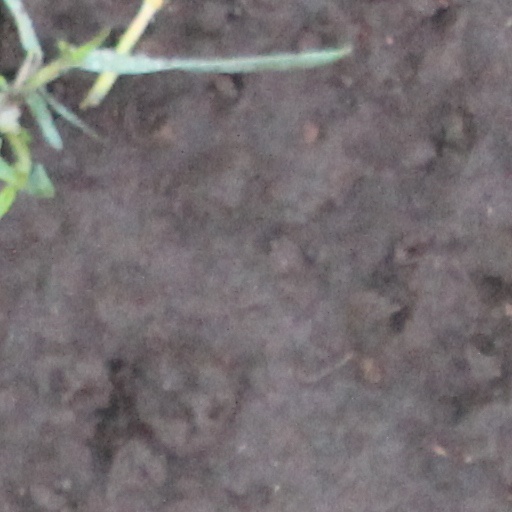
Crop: wheat